Austrian walled towns

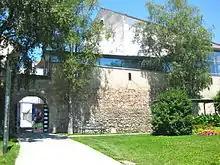
Town walls at Wels. Original Roman wall. Roman tile was re-used with over the medieval wall.

At Traismauer, the medieval defences almost exactly correspond with the rectangular auxiliary fort, while at Mautern the walls match the auxiliary fort together with the 3rd century extension to the north side. But at Tulln and Vienna, the medieval walled area was larger than the Roman fort. The walls of Roman towns were also incorporated into later town walls at Linz, St. Pölten and Wels. The site of the Roman "municipium" of Luvarum (in Salzburg) underlies most of the "Altstadt" (old city). In the 4th century, the Roman Emperor Valentinian I re-organised the Roman defences along the Danube by building a series of watchtowers or "Burgi", which were sometimes built into earlier fortifications. It is now recognised that the large bastion-shaped tower at Mautern is not medieval, but Roman. There are also similar Roman towers attached to the walls at Traismauer and Tulln.